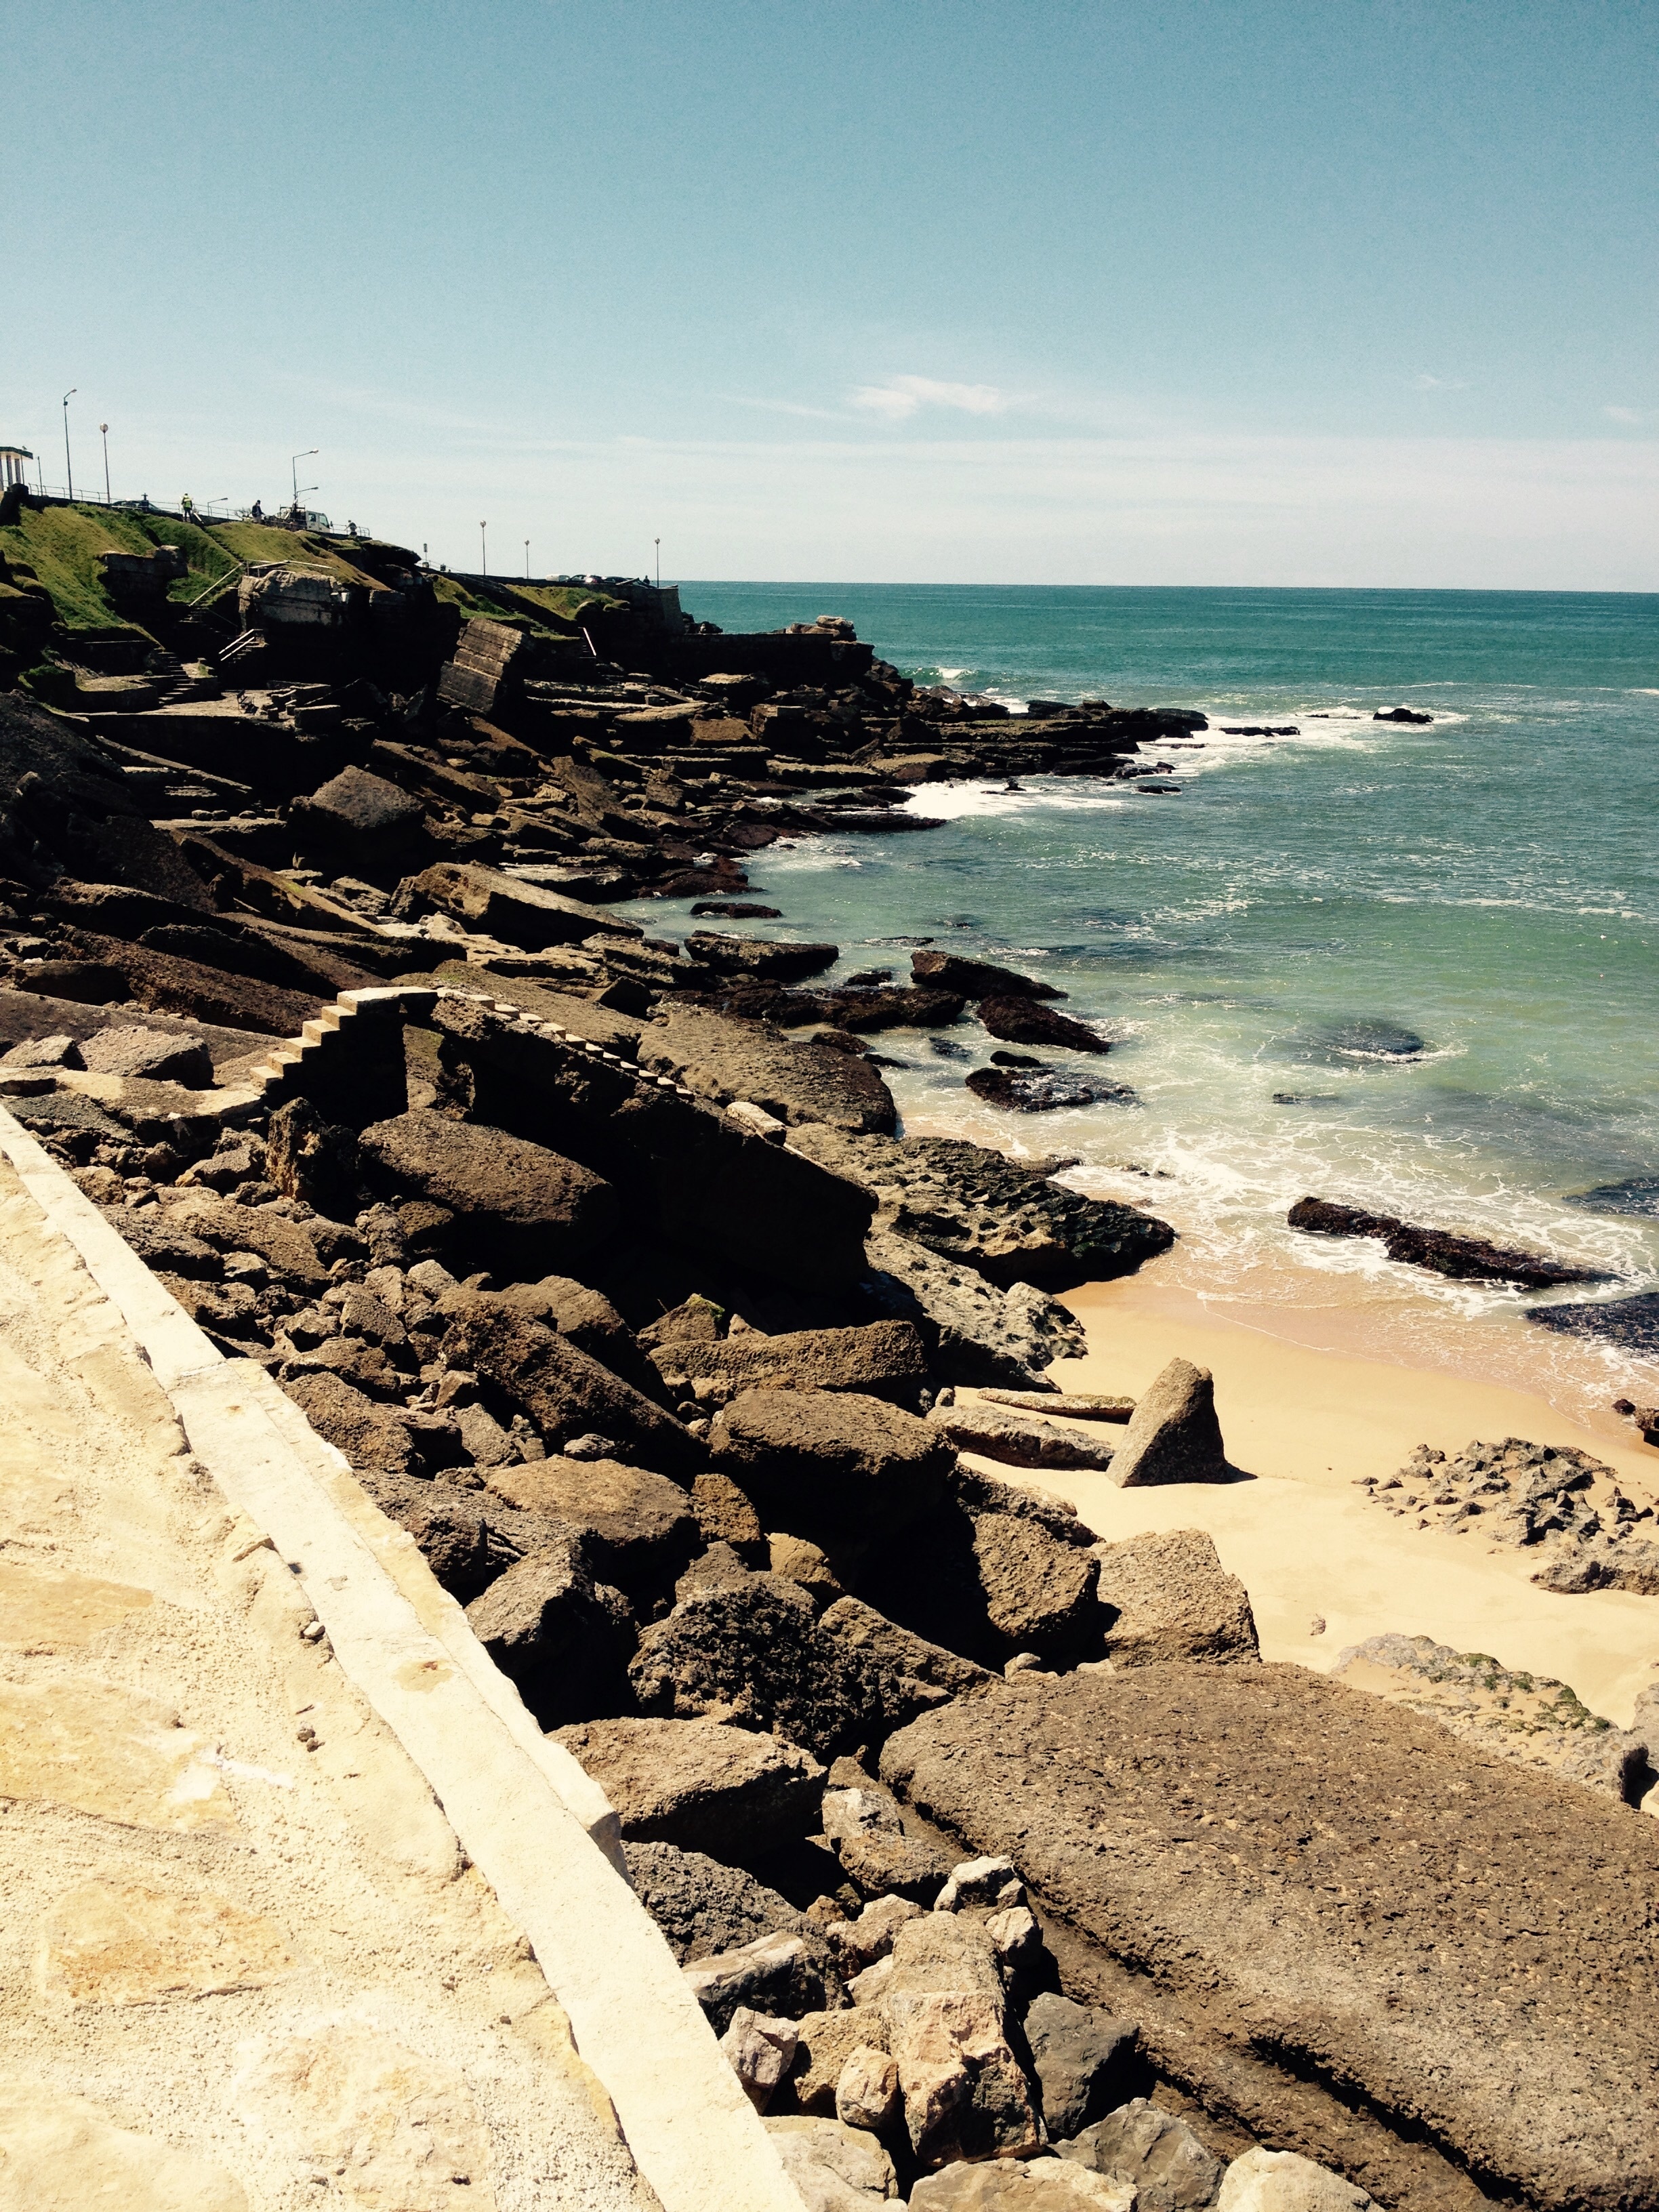
beach, sea, coast, water, sand, rock, ocean, shore, wave, cliff, cove, holiday, bay, terrain, material, body of water, portugal, cape